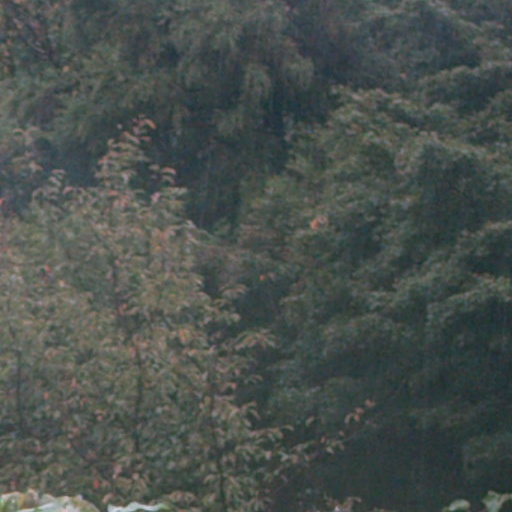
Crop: cassava